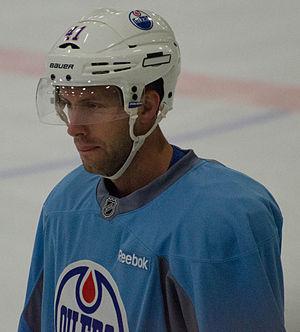
William Kevin Acton, dit Will Acton est un joueur professionnel canadien de hockey sur glace et américain. Il évolue au poste de centre. Son père Keith a également été joueur de hockey professionnel.